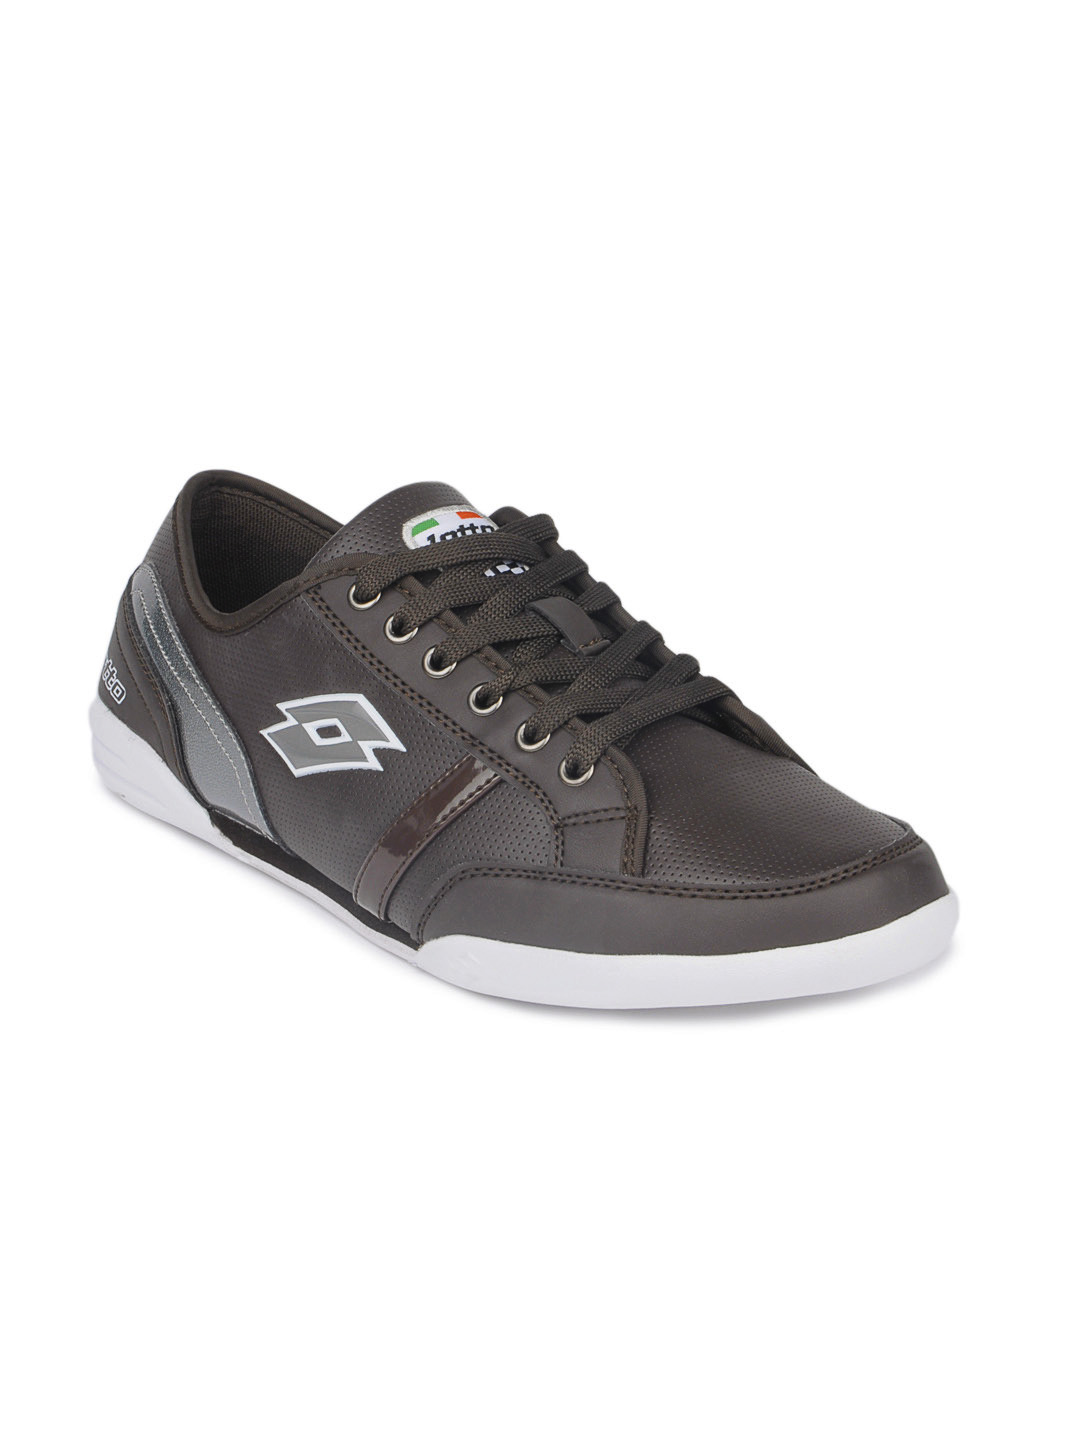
Lotto Men Brown Fella Tres Shoes
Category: Footwear / Shoes / Casual Shoes
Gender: Men
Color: Brown
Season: Summer 2012
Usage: Casual